42nd Expeditionary Airlift Squadron

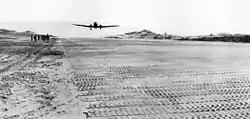
C-47 making the first landing on Shemya AAF in 1943

The squadron was first activated at Elmendorf Field, Alaska in May 1942. The 42d transported personnel and supplies to the Aleutian Islands until February 1944.